Alice Mary Hadfield

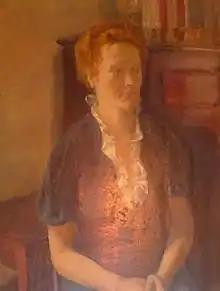
"Alice Mary Hadfield" by Lynton Lamb, oil on canvas

Alice Mary Hadfield (14 December 1908 – 28 August 1989), born Alice Mary Smyth, was a British book editor and writer, the co-ordinating editor of the first edition of "The Oxford Dictionary of Quotations" (1941), and the librarian at Oxford University Press's Amen House. She was also the founder, with her husband Charles Hadfield, of the South Cerney Trust in 1963.